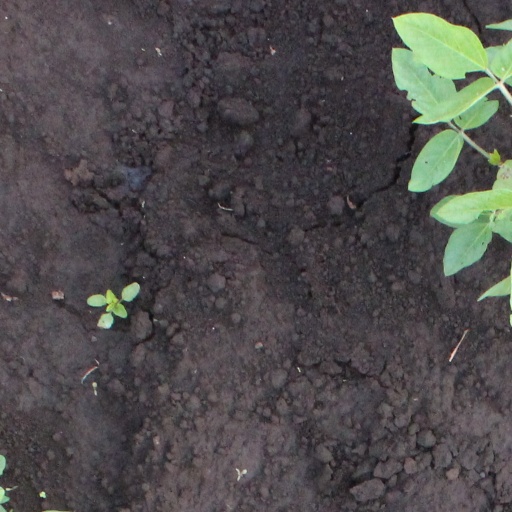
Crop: soybean